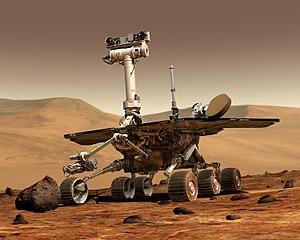
Vue d'artiste d'un Mars Exploration Rover (litt. «